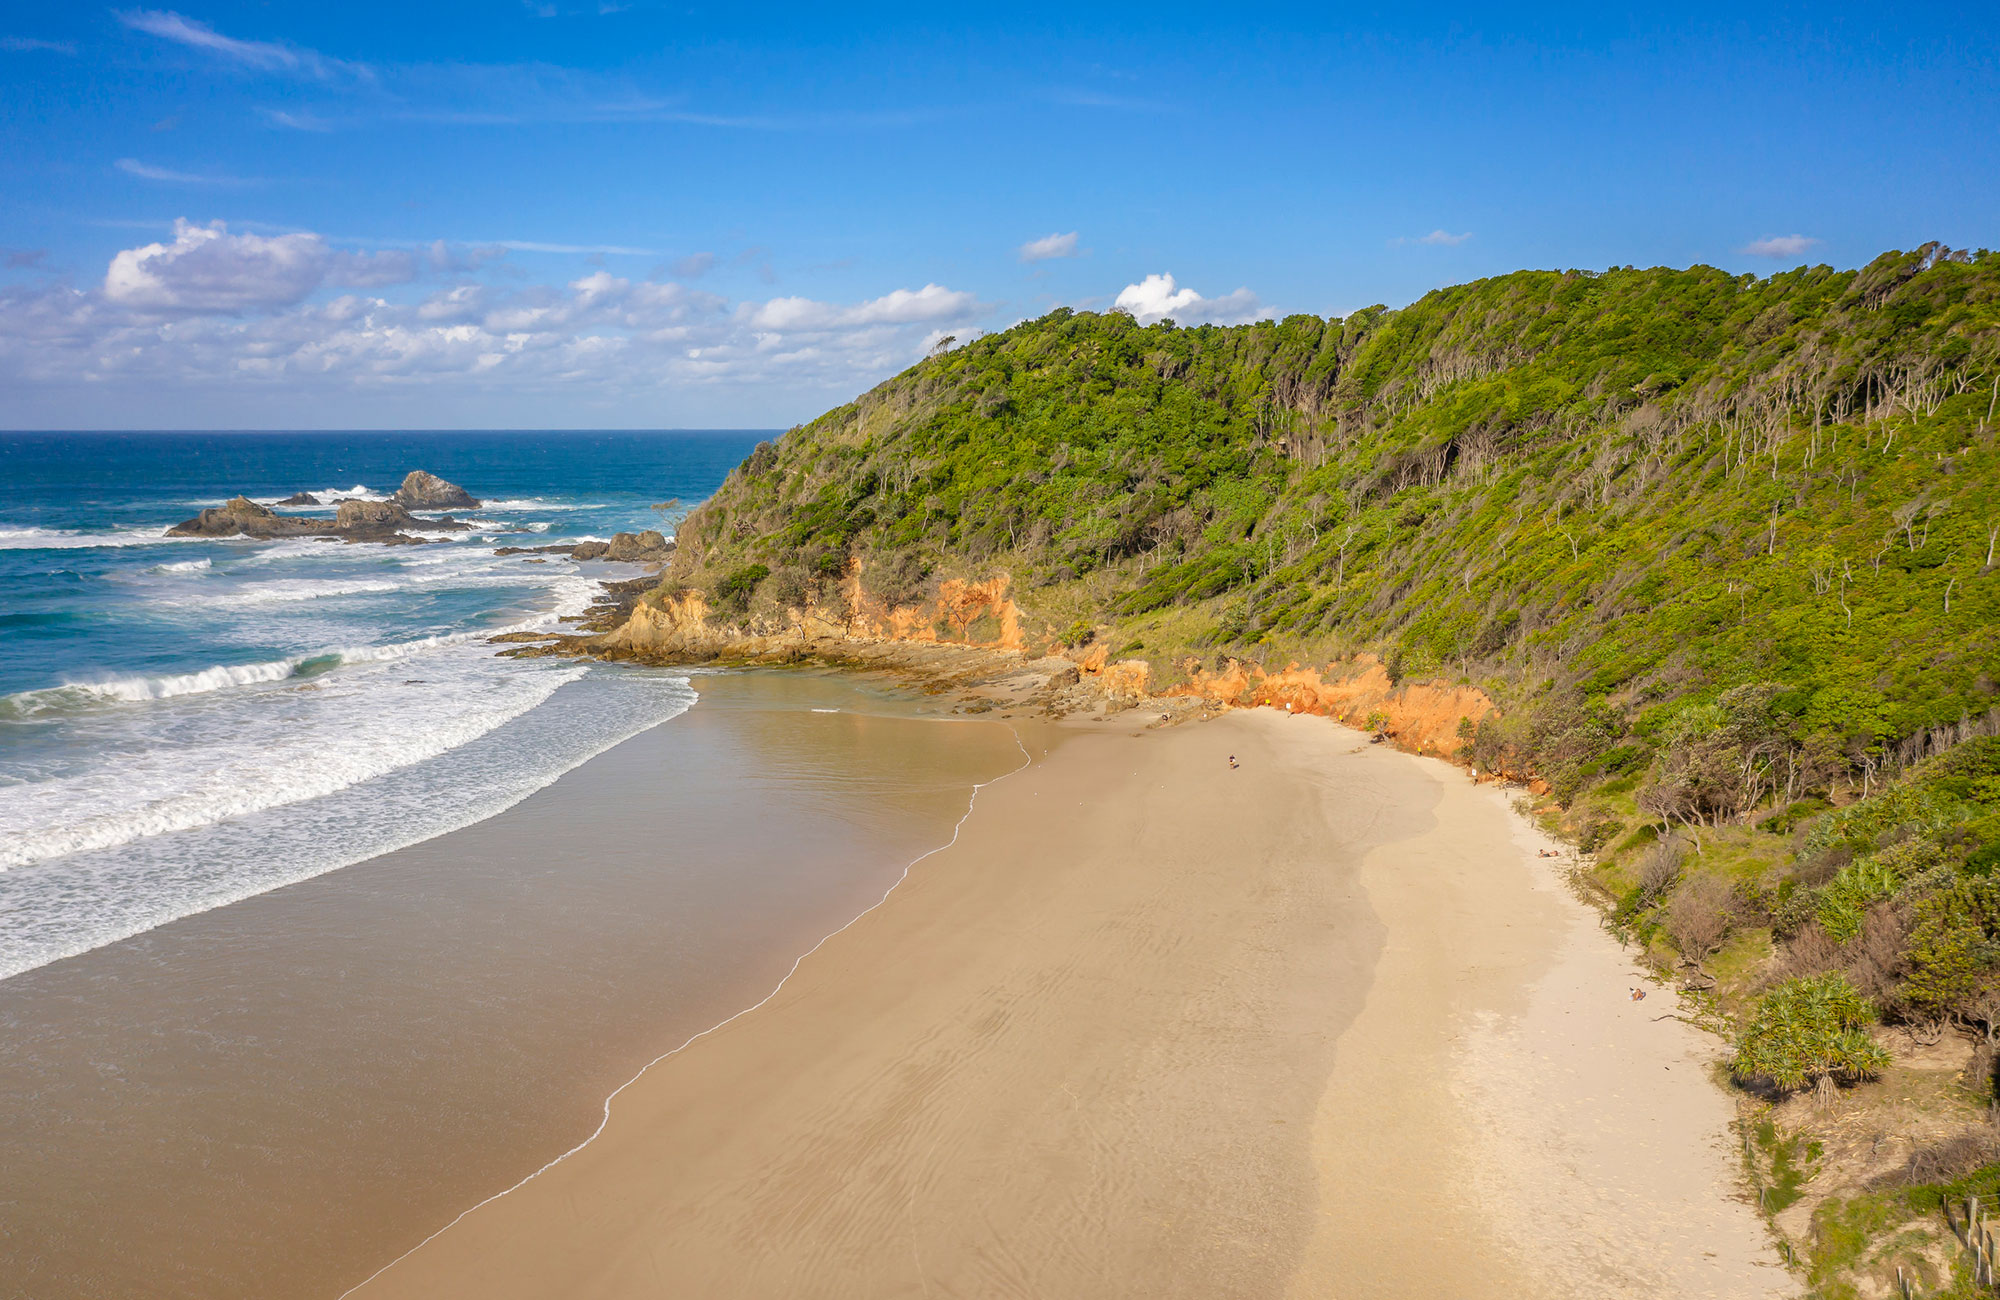
sea, beach, sand, nature, day, shore, mountain, vacation, calmness, lake, silence, city, pictures, coastal and oceanic landforms, coast, ocean, terrain, bay, headland, geology, Raised beach, promontory, tropics, formation, cliff, wave, wind wave, bight, tide, wind, cove, caribbean, island, shoal, klippe, cape, escarpment, erosion, shrubland